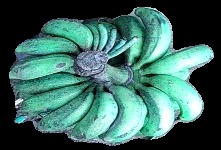
Variety: rasbale
Grade: grade3